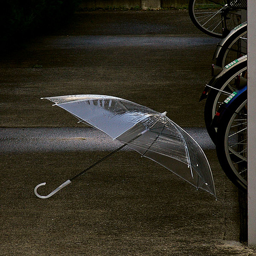
a clear umbrella in front of a row of bicycles
There is an umbrella sitting next to bicycles.
A see through umbrella with a white handle sitting on a sidewalk.
A clear umbrella is sitting on the ground next to bicycles.
A clear umbrella that has been placed on the ground.